James Red Herring

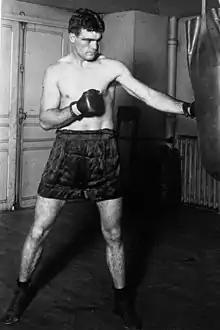
Young Stribling

Herring fought Young Stribling twice in 1922 in Macon, Georgia, earning a 10-round draw in their first meeting and losing a 10-round decision in their second. The referee awarded two rounds to each contestant, with the rest even in their first bout on September 4. The sizable crowd of 4,000, were satisfied with the performance of the contestants competing for the Southern Welterweight title and were enthralled as they watched Stribling try desperately to deliver a knockout blow in the final rounds. In their second bout on October 4, Herring was down in the third for a count of nine, and though the match was not entirely one-sided, the referee awarded five rounds to Stribling with only one to Herring. Stribling would later tell the New Yorker magazine that Herring hit him with one of the hardest punches he had ever felt in his career.